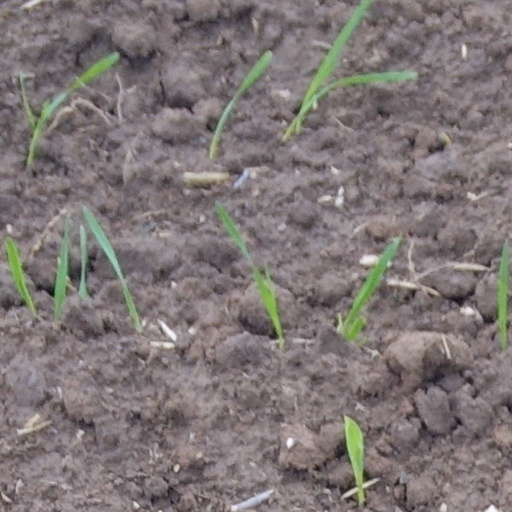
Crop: wheat